Patrick O'Hearn

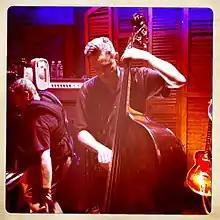
Patrick O'Hearn performing in HBO series "Treme" February 2011

Patrick John O'Hearn (born September 6, 1954) is an American multi-instrumentalist, composer, and recording artist.